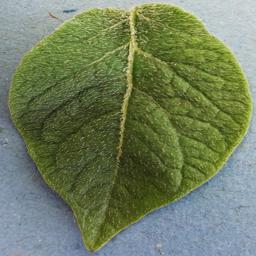
Label: Potato___Healthy